Ice Cold in Alex

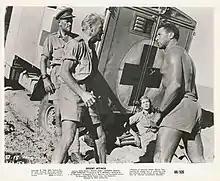
Publicity poster for the North American release of the film. The ambulance, Katy, has become stuck in the sand.

En route the group encounters various obstacles, including a minefield, a broken suspension spring - during its replacement van der Poel's great strength saves the group when he supports Katy on his back when the jack collapses - and the dangerous terrain of the Qattara Depression.